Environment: real
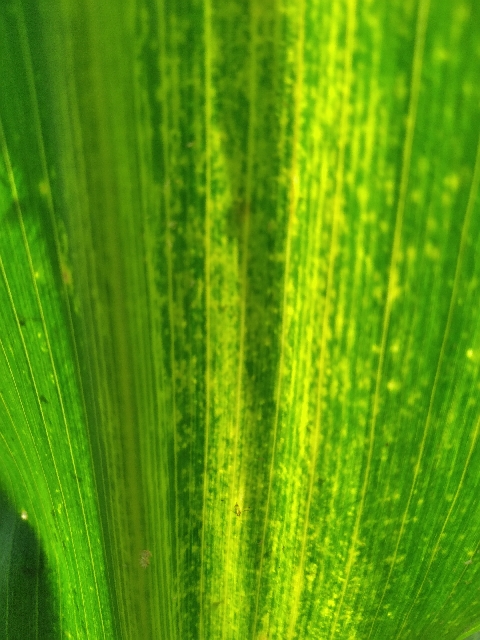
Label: lethal_necrosis